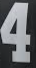
Number: 4